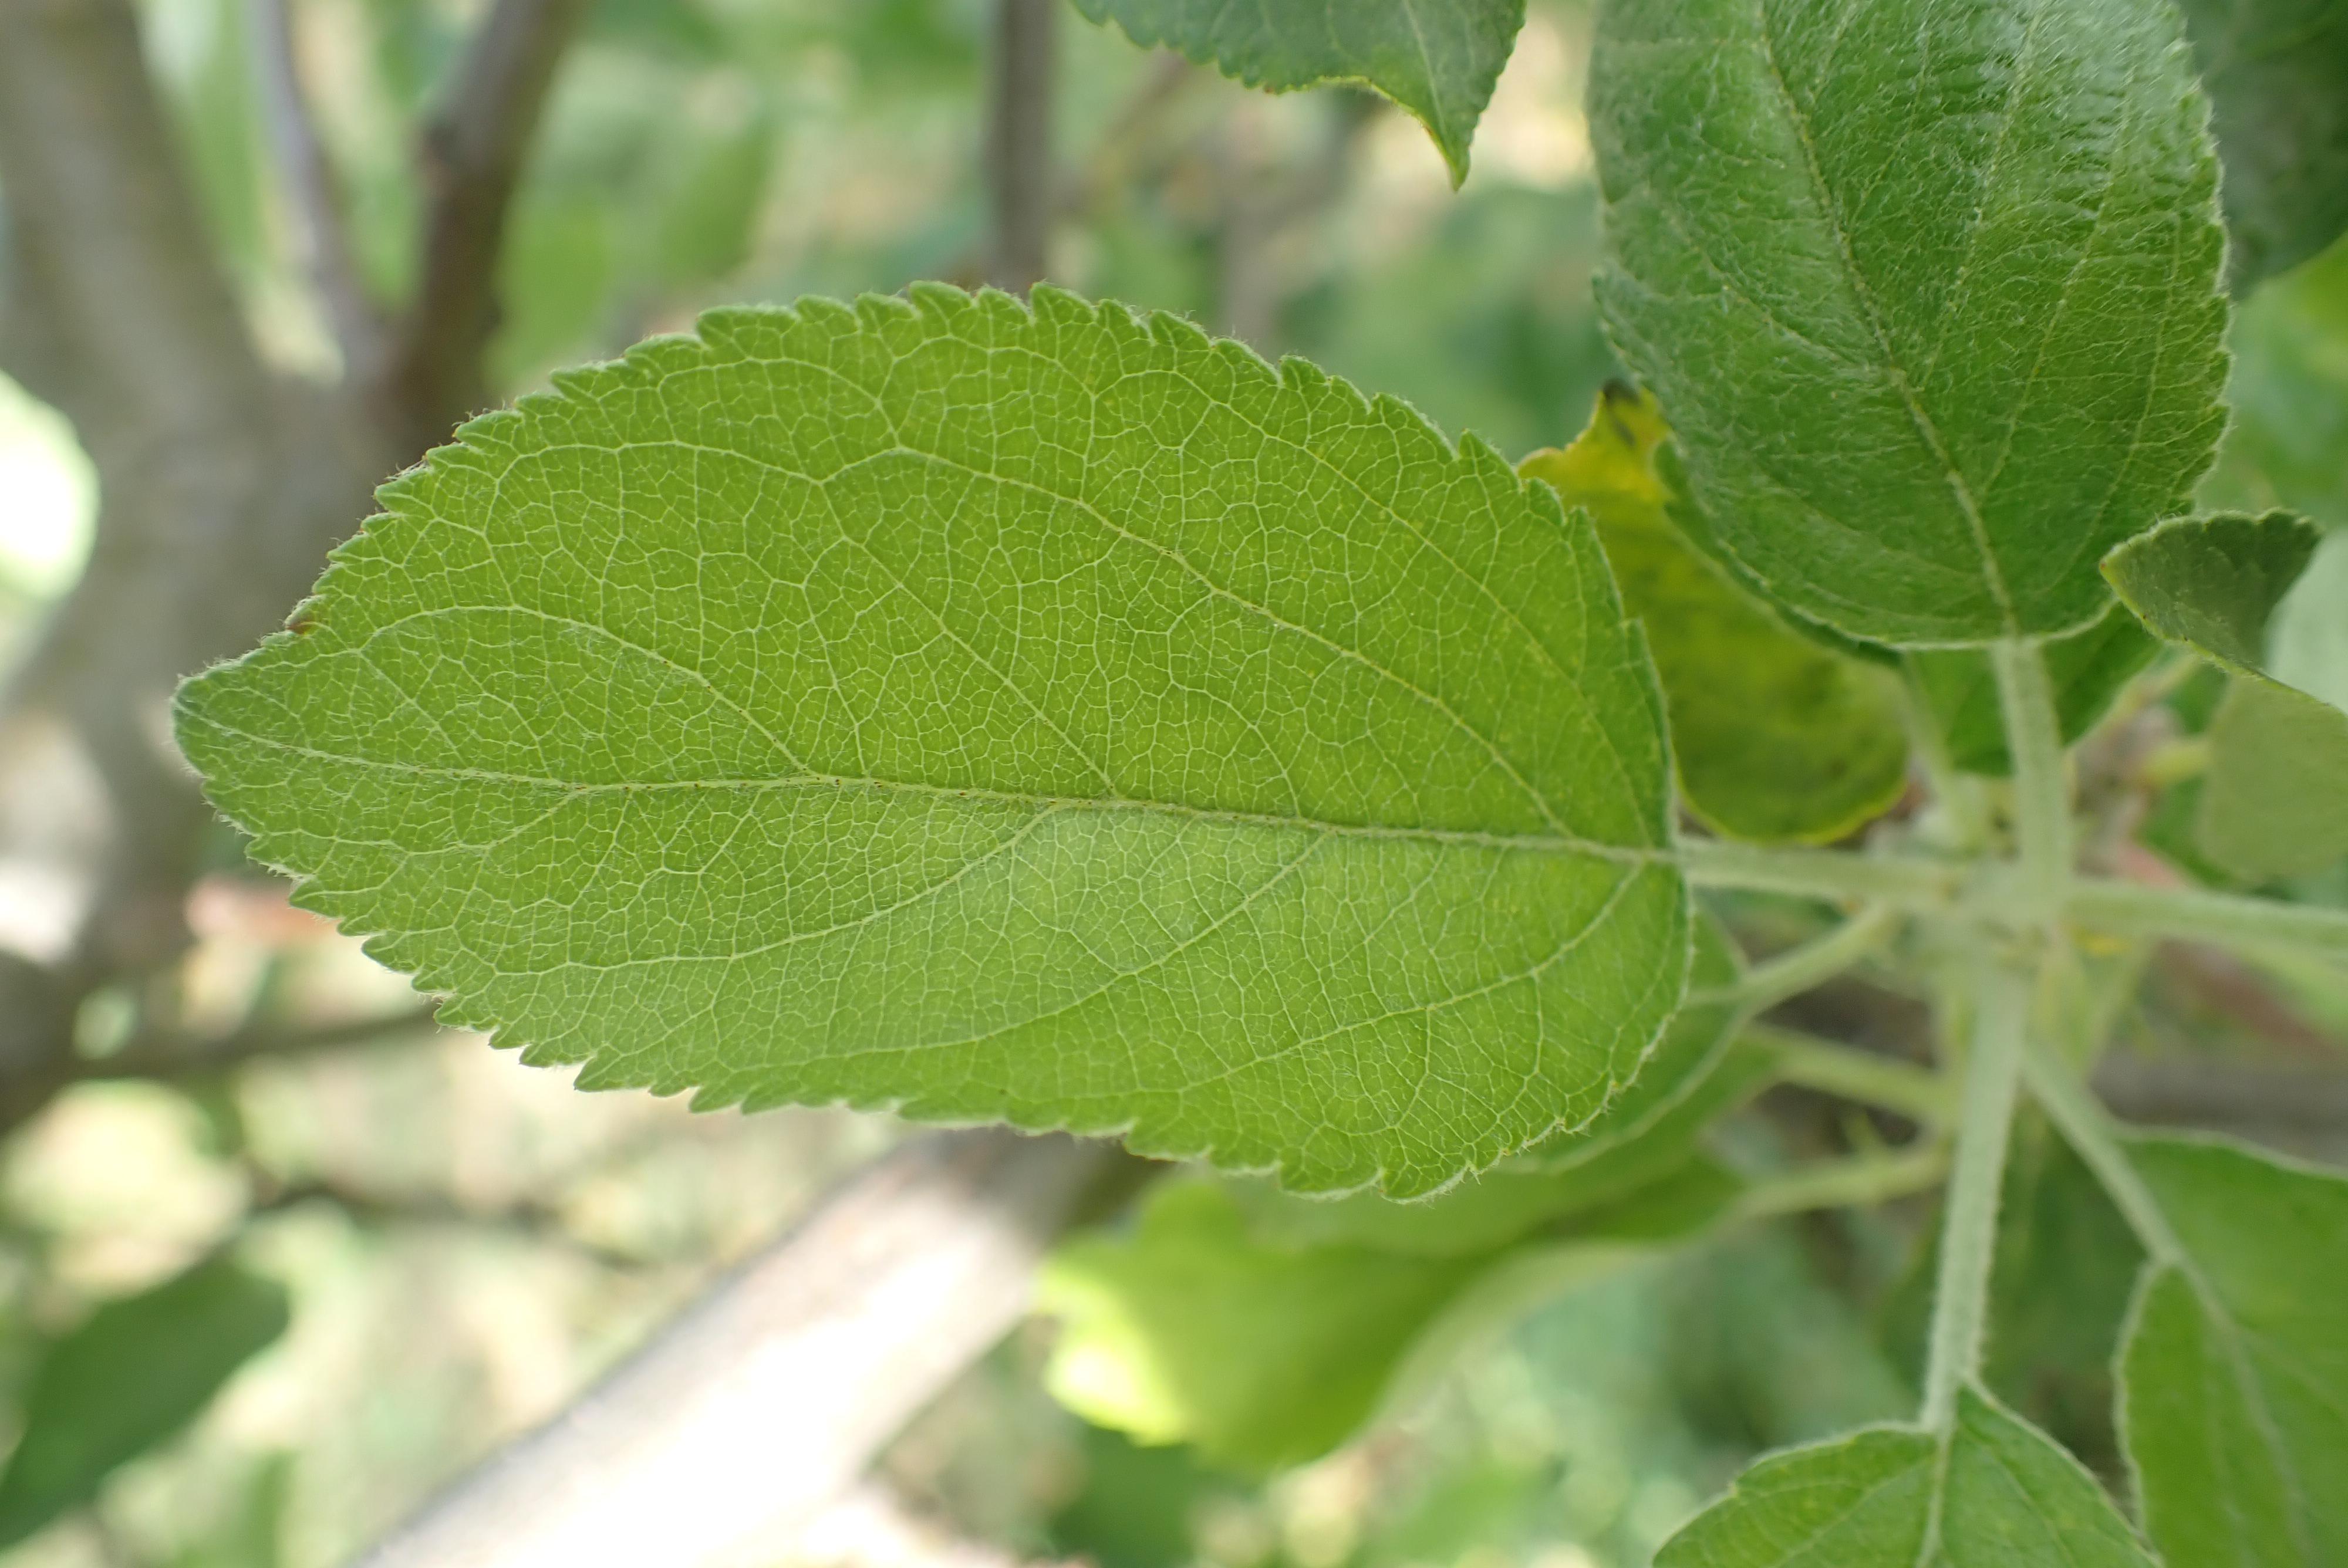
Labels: healthy